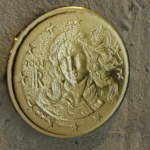
Coin value: 10cents
Country: it
Edition: standard